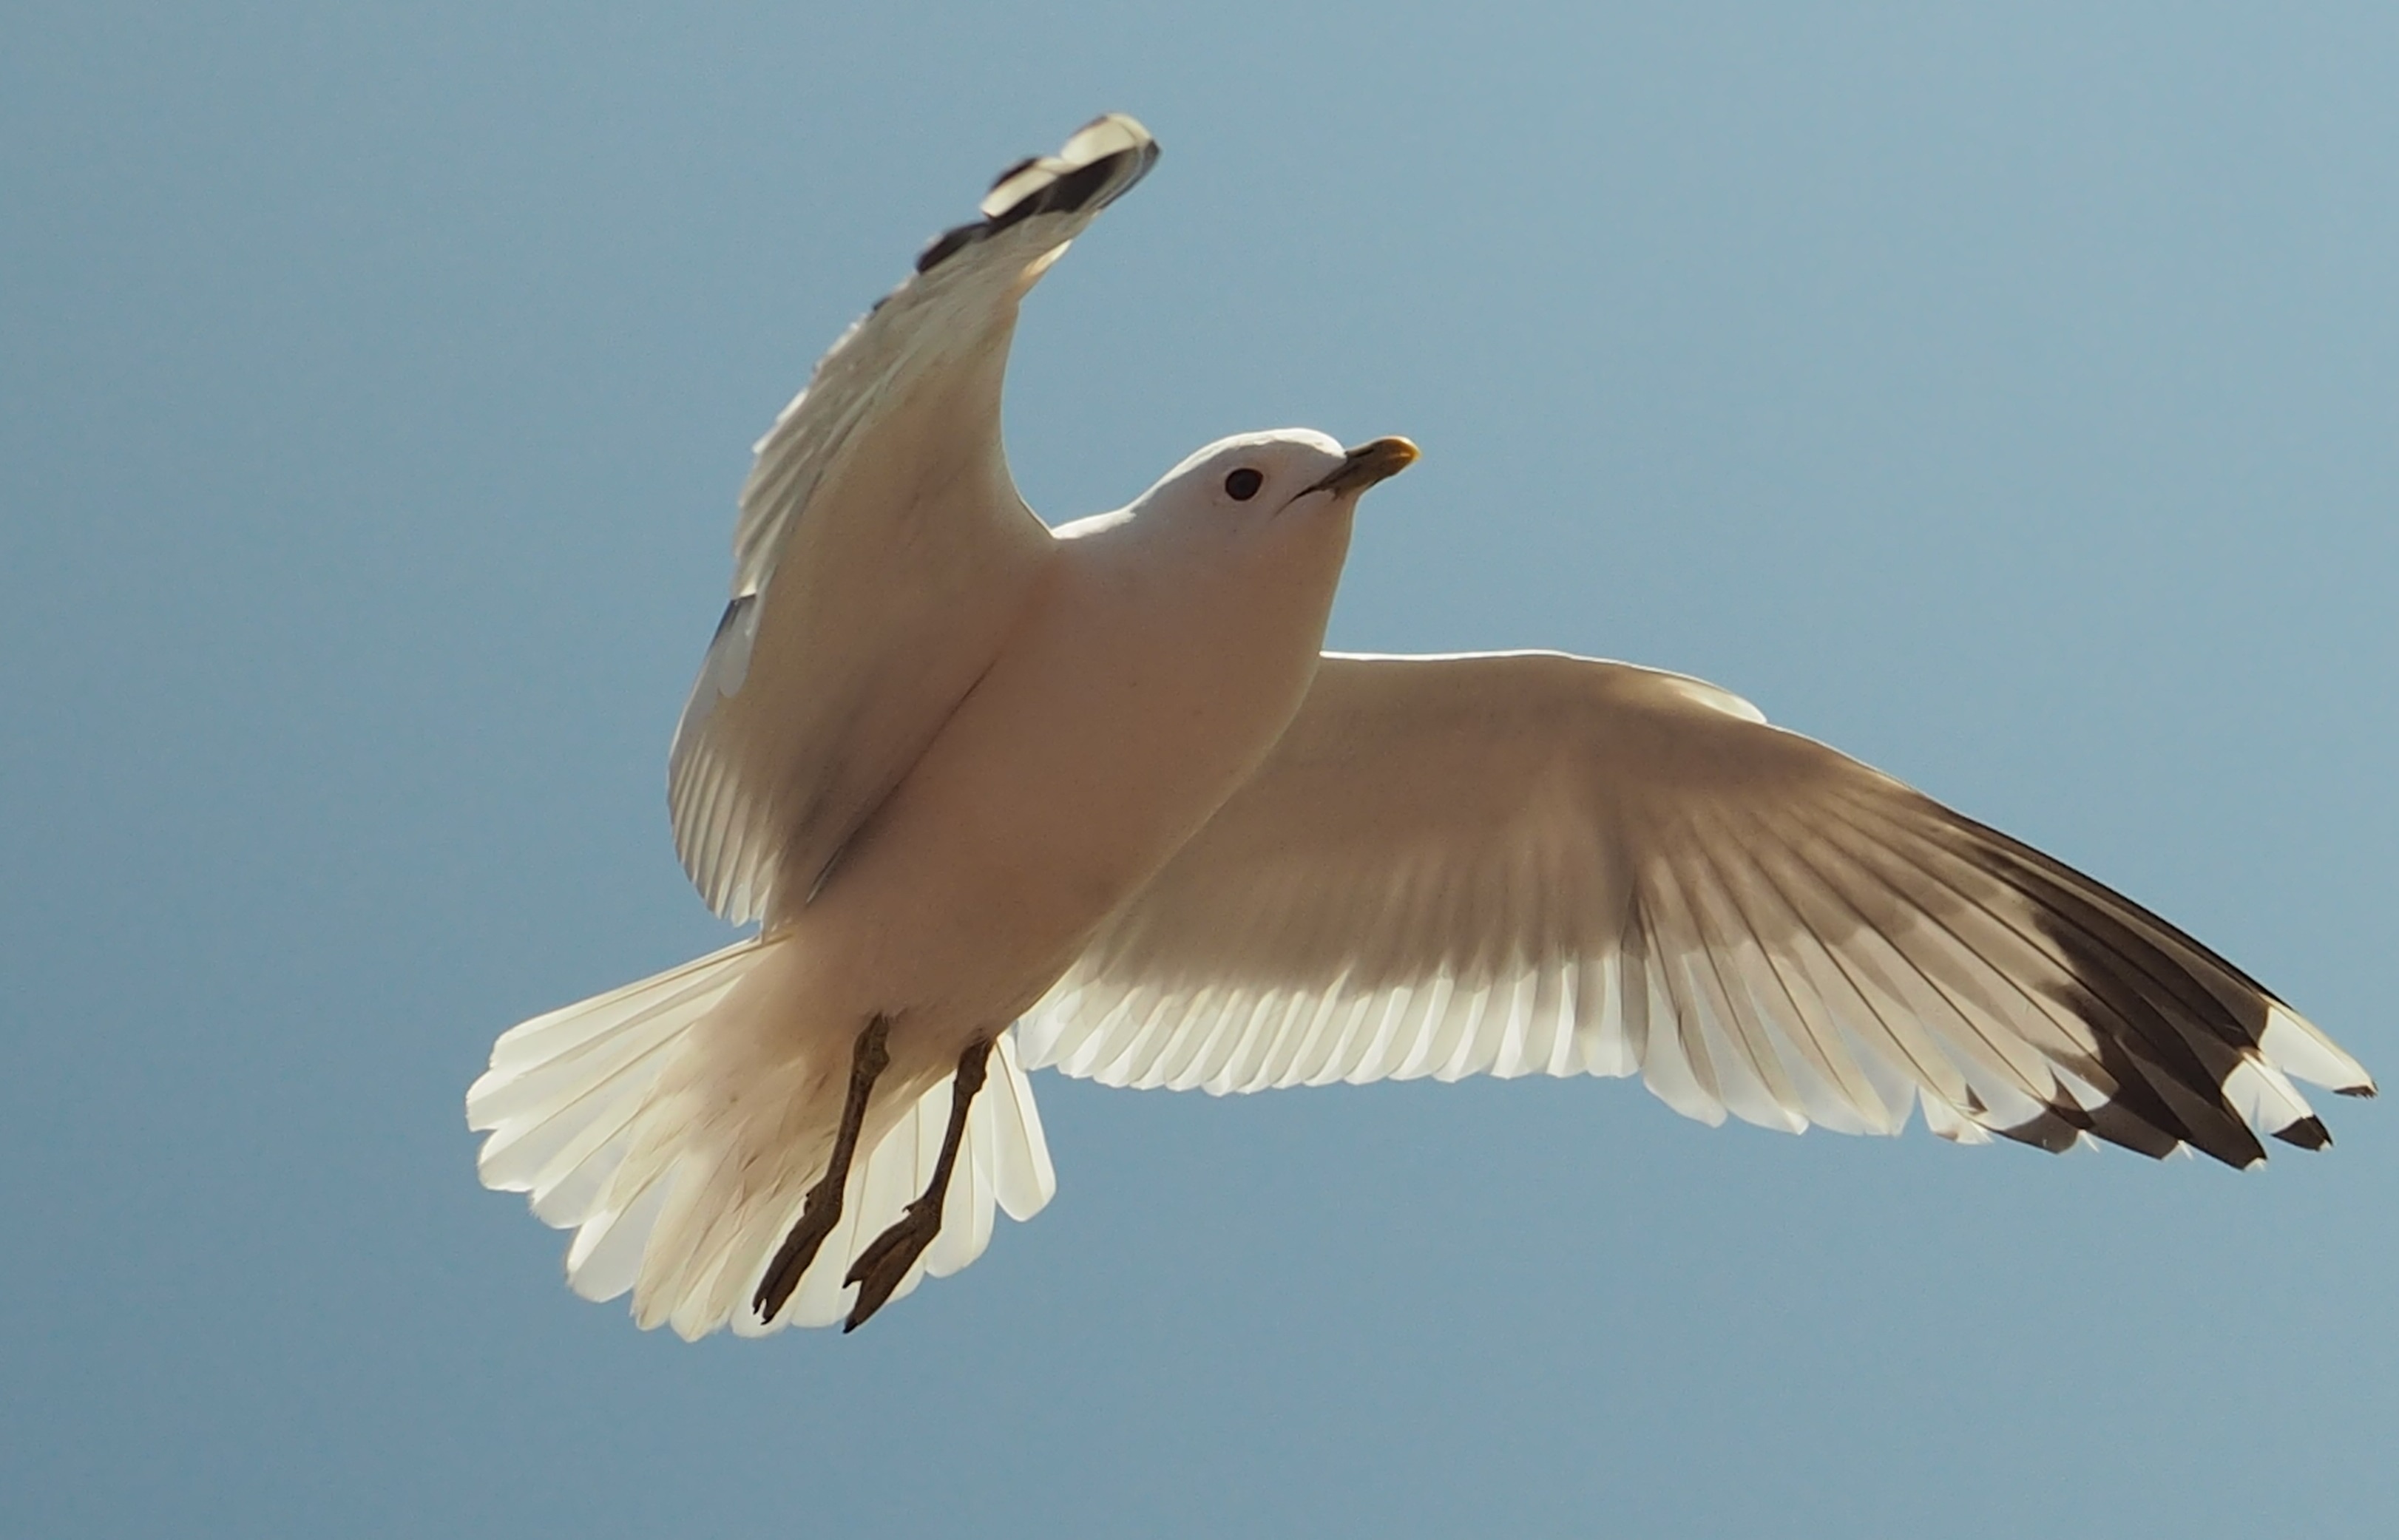
coast, bird, wing, seabird, seagull, gull, beak, flight, fauna, vertebrate, water bird, baltic sea, charadriiformes, european herring gull, accipitriformes